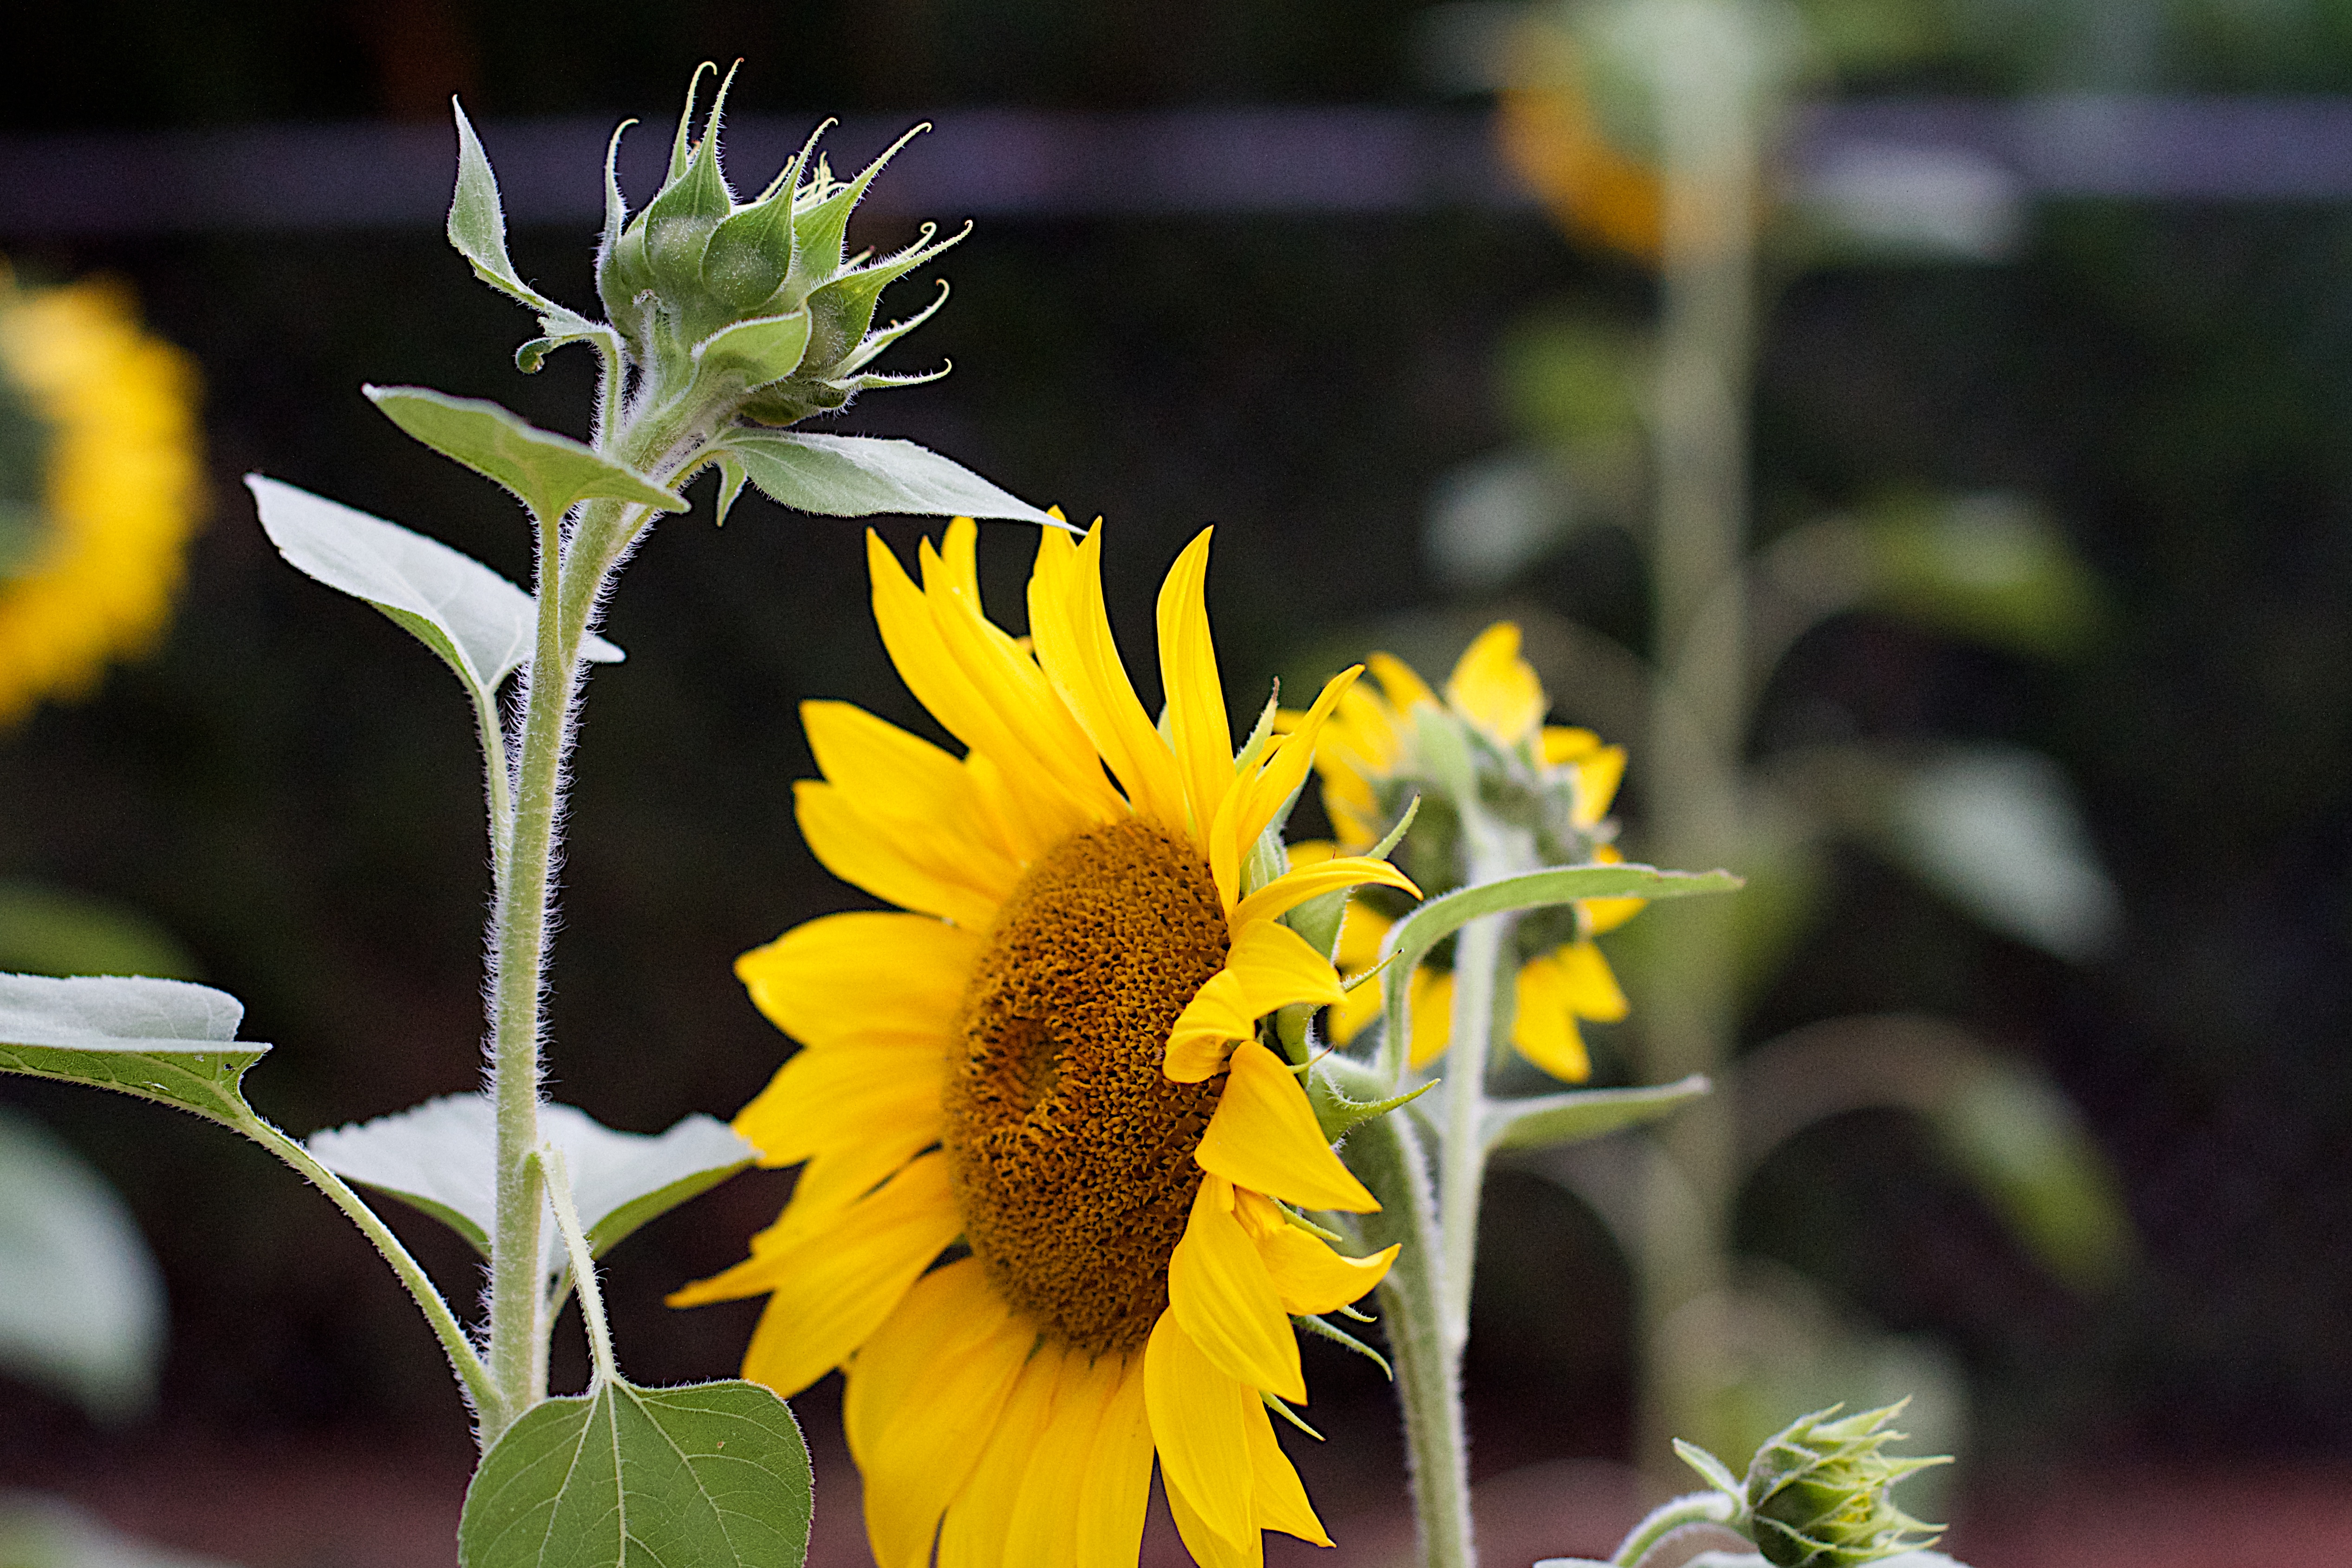
nature, plant, flower, petal, botany, yellow, flora, fauna, sunflower, wildflower, seeditforward, nectar, macro photography, flowering plant, daisy family, annual plant, plant stem, land plant